Coconut

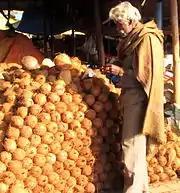
Many stacked coconuts, with man

Coconuts are susceptible to the phytoplasma disease, lethal yellowing. One recently selected cultivar, the 'Maypan', has been bred for resistance to this disease. Yellowing diseases affect plantations in Africa, India, Mexico, the Caribbean and the Pacific Region. Konan "et al.", 2007 explains much resistance with a few alleles at a few microsatellites. They find that 'Vanuatu Tall' and 'Sri-Lanka Green Dwarf' are the most resistant while 'West African Tall' breeds are especially susceptible.